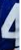
Number: 4